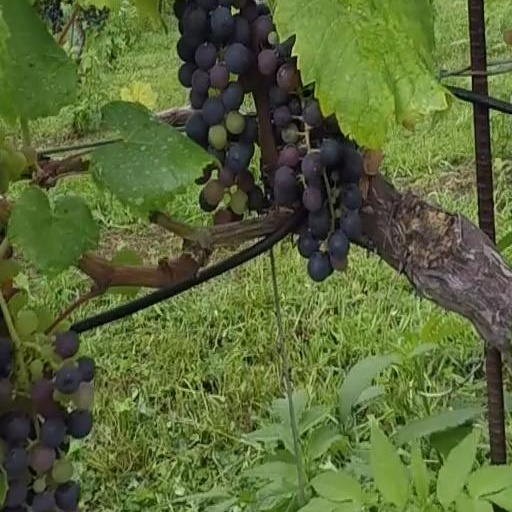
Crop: grape